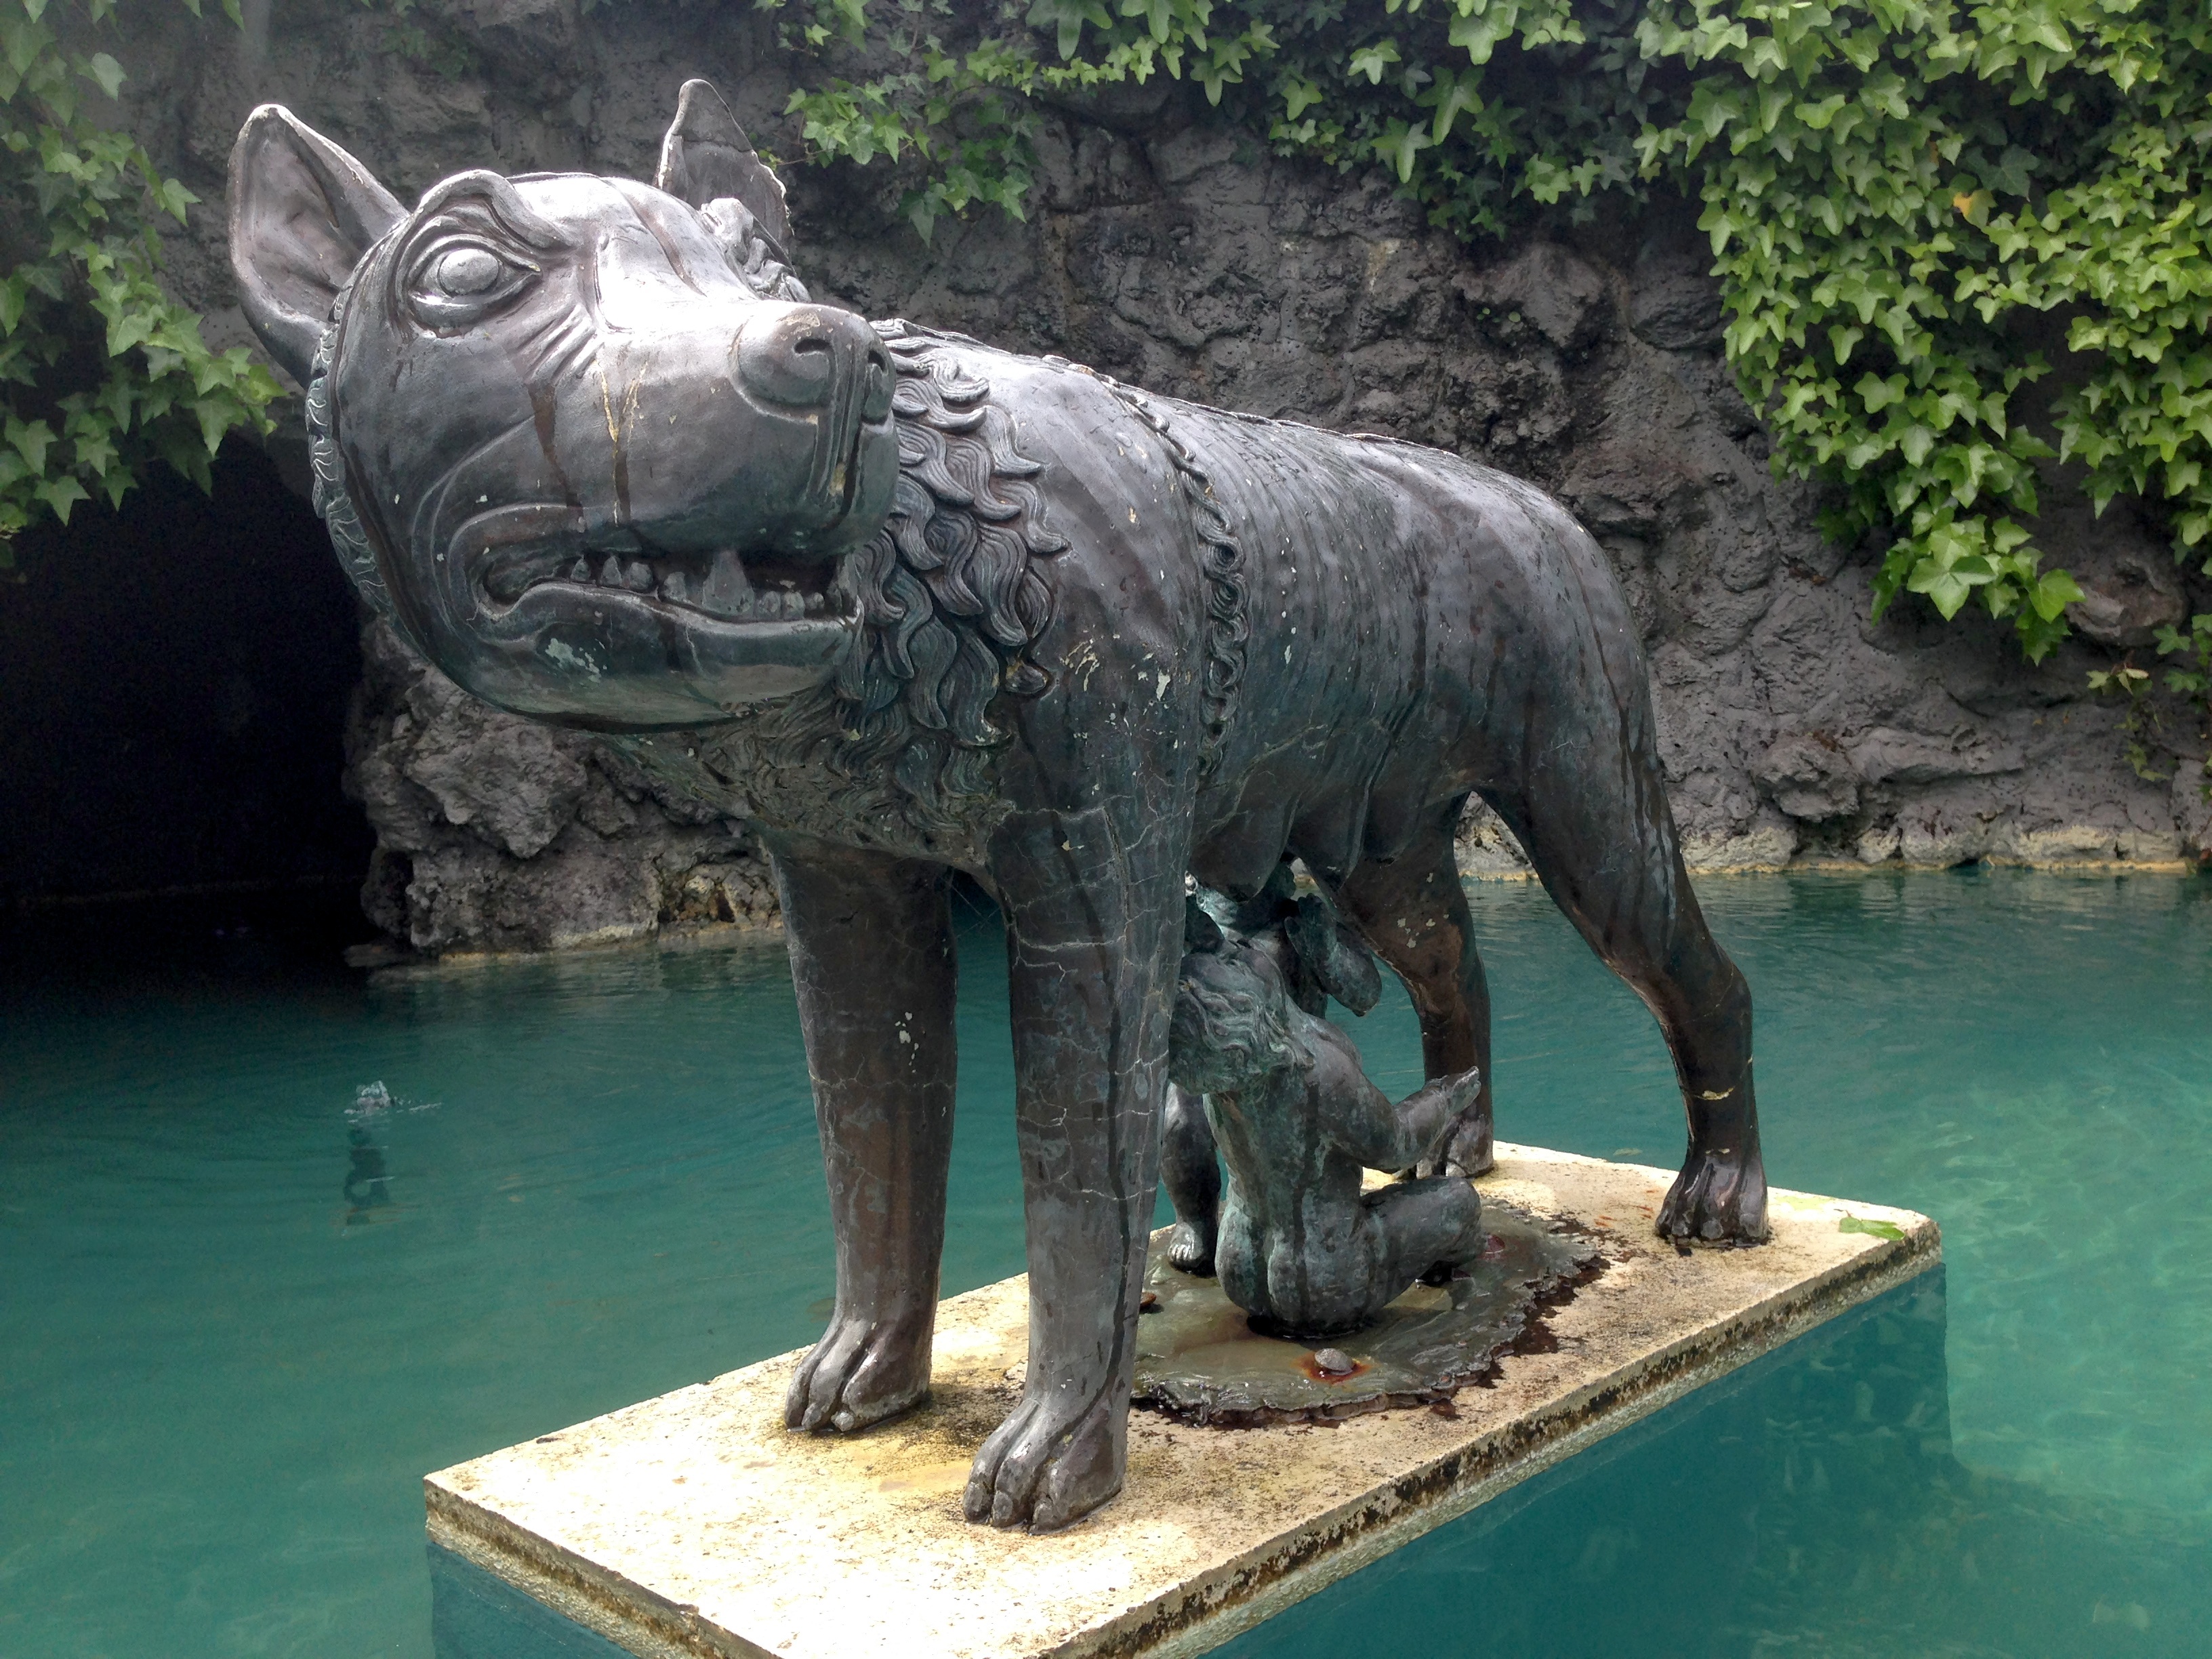
monument, statue, zoo, elephant, sculpture, art, indian elephant, elephants and mammoths